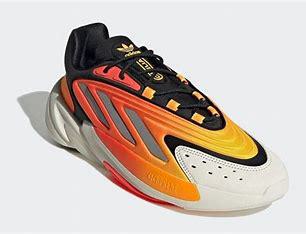
Brand: Adidas
Model: Ozelia